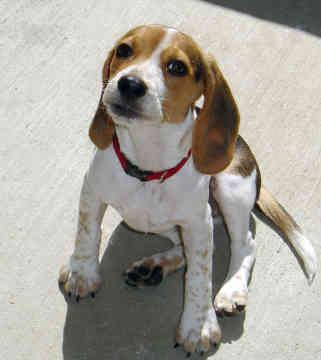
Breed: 276-n000113-beagle